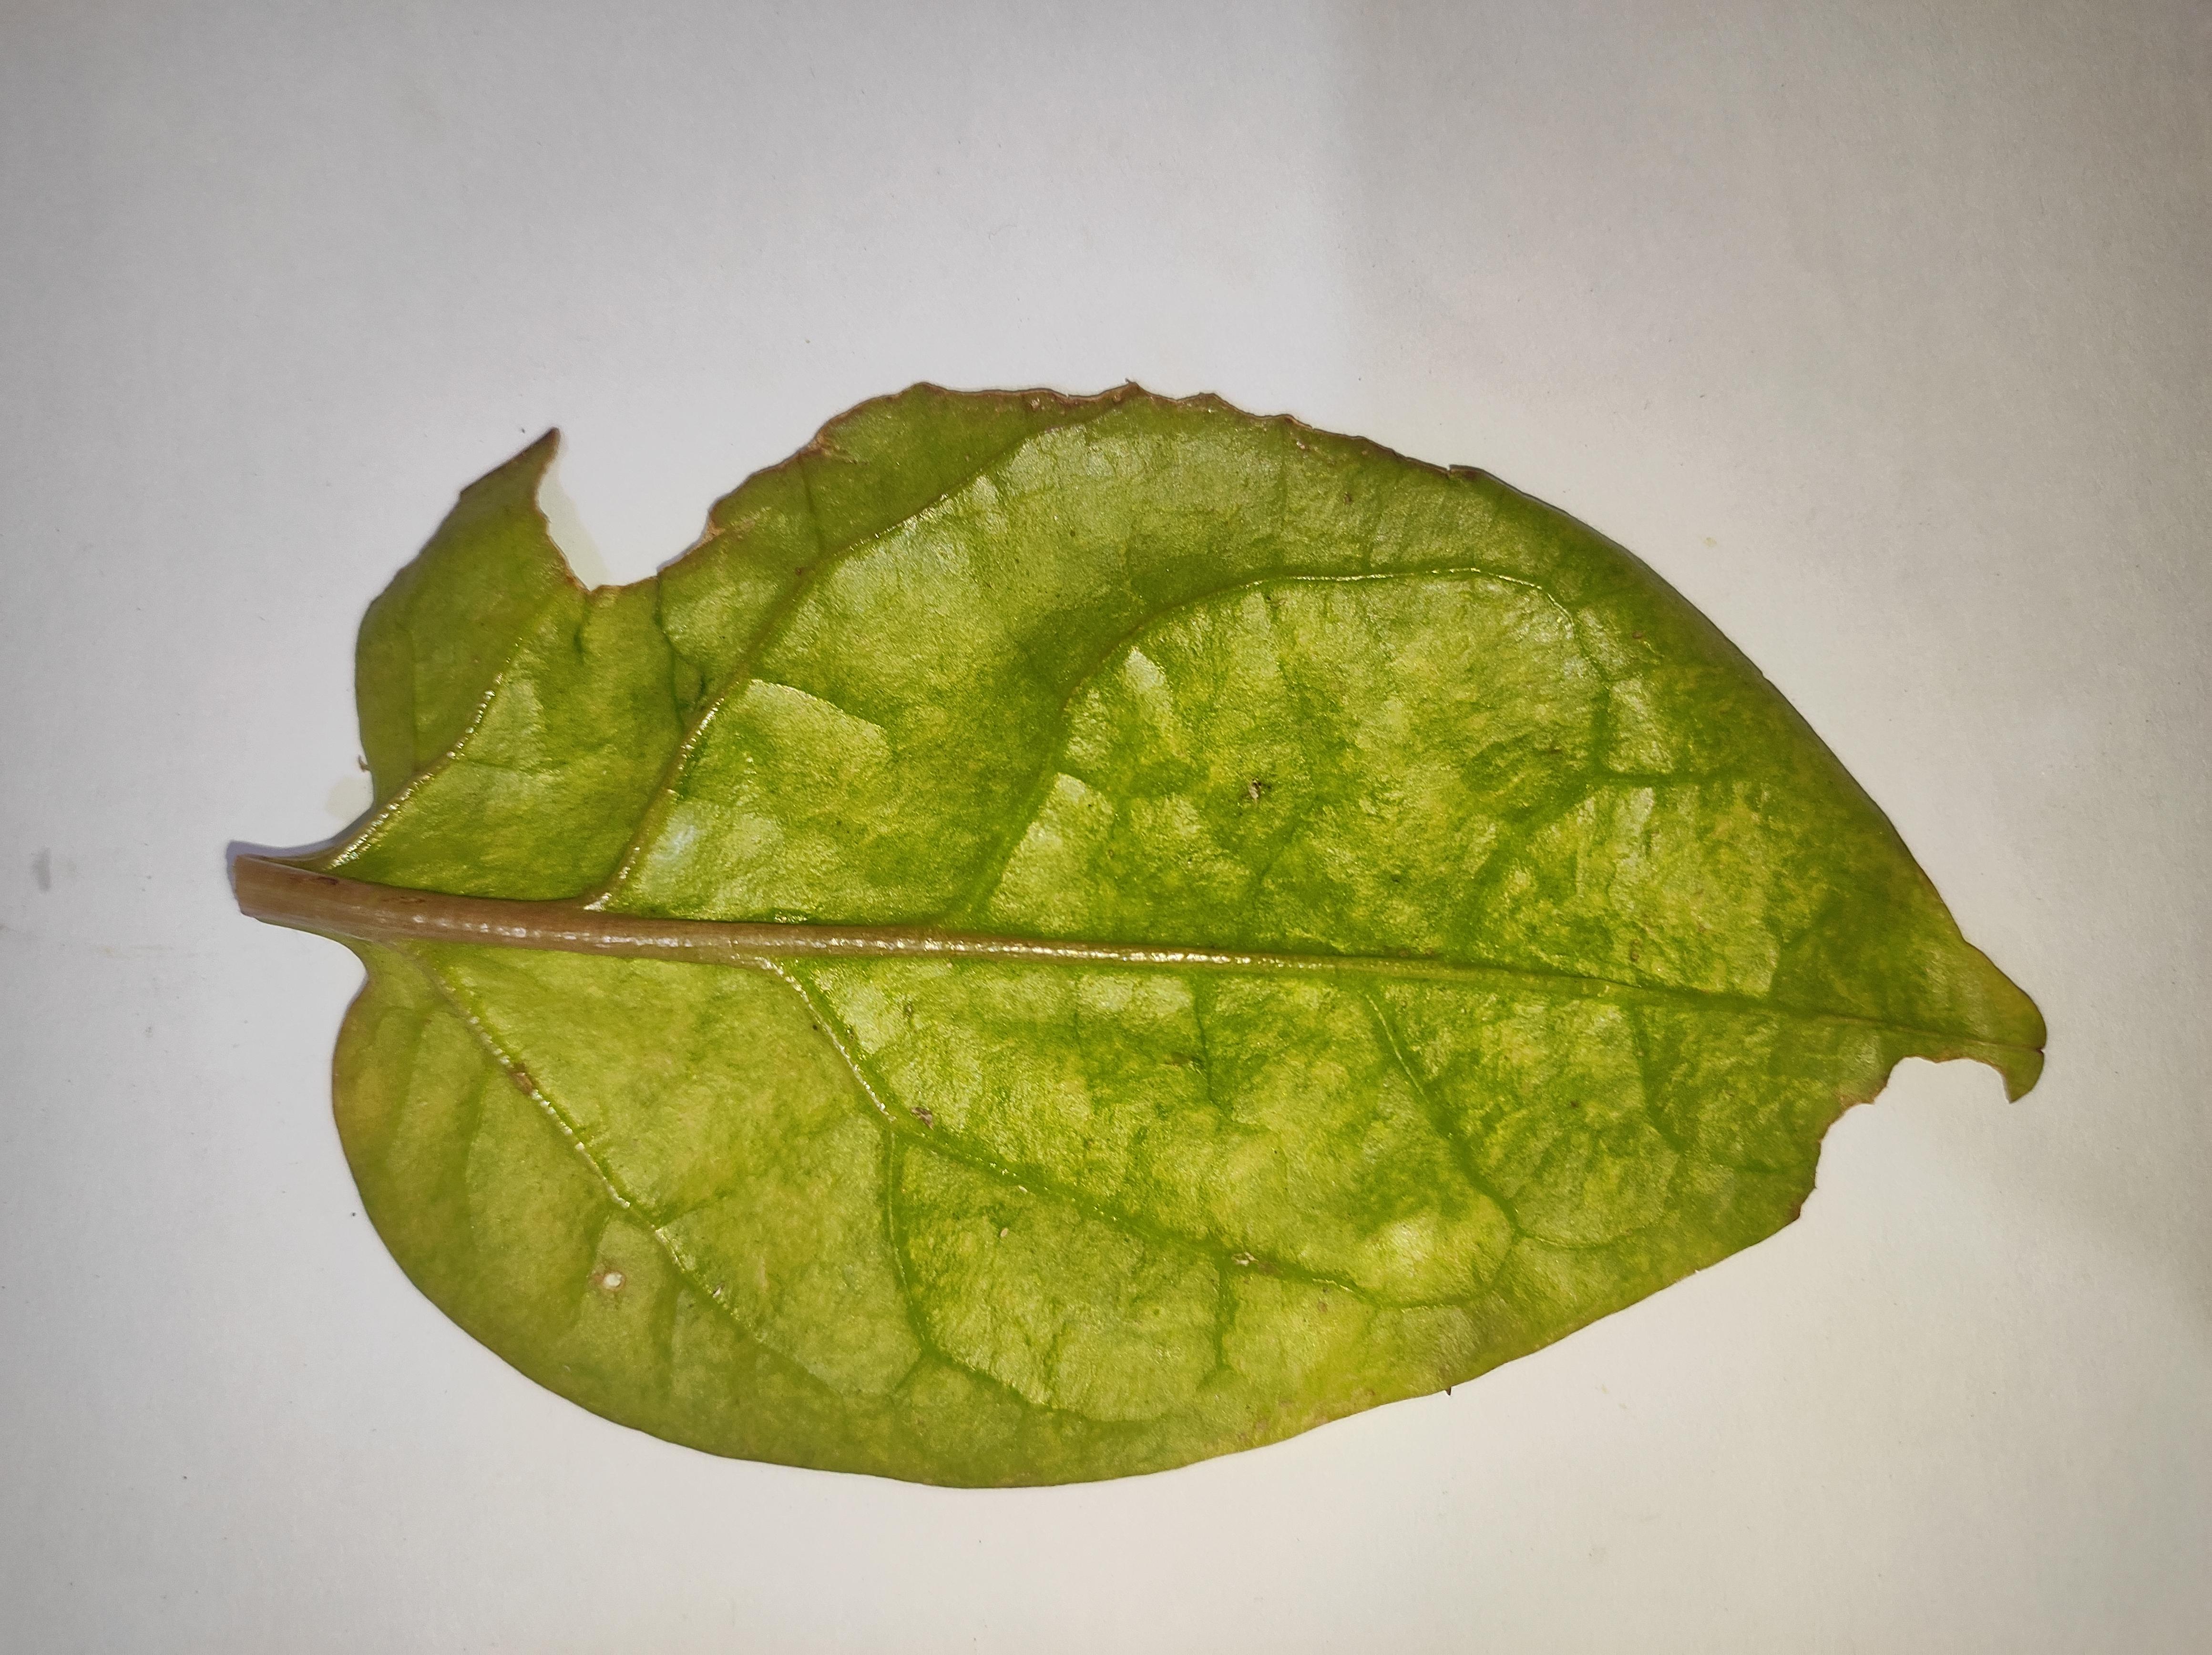
Label: straw_mite